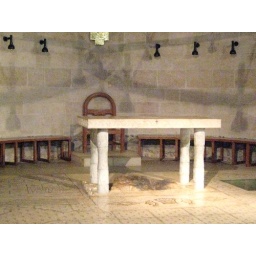
alter over miracle rock at church of multiplication in tabgha